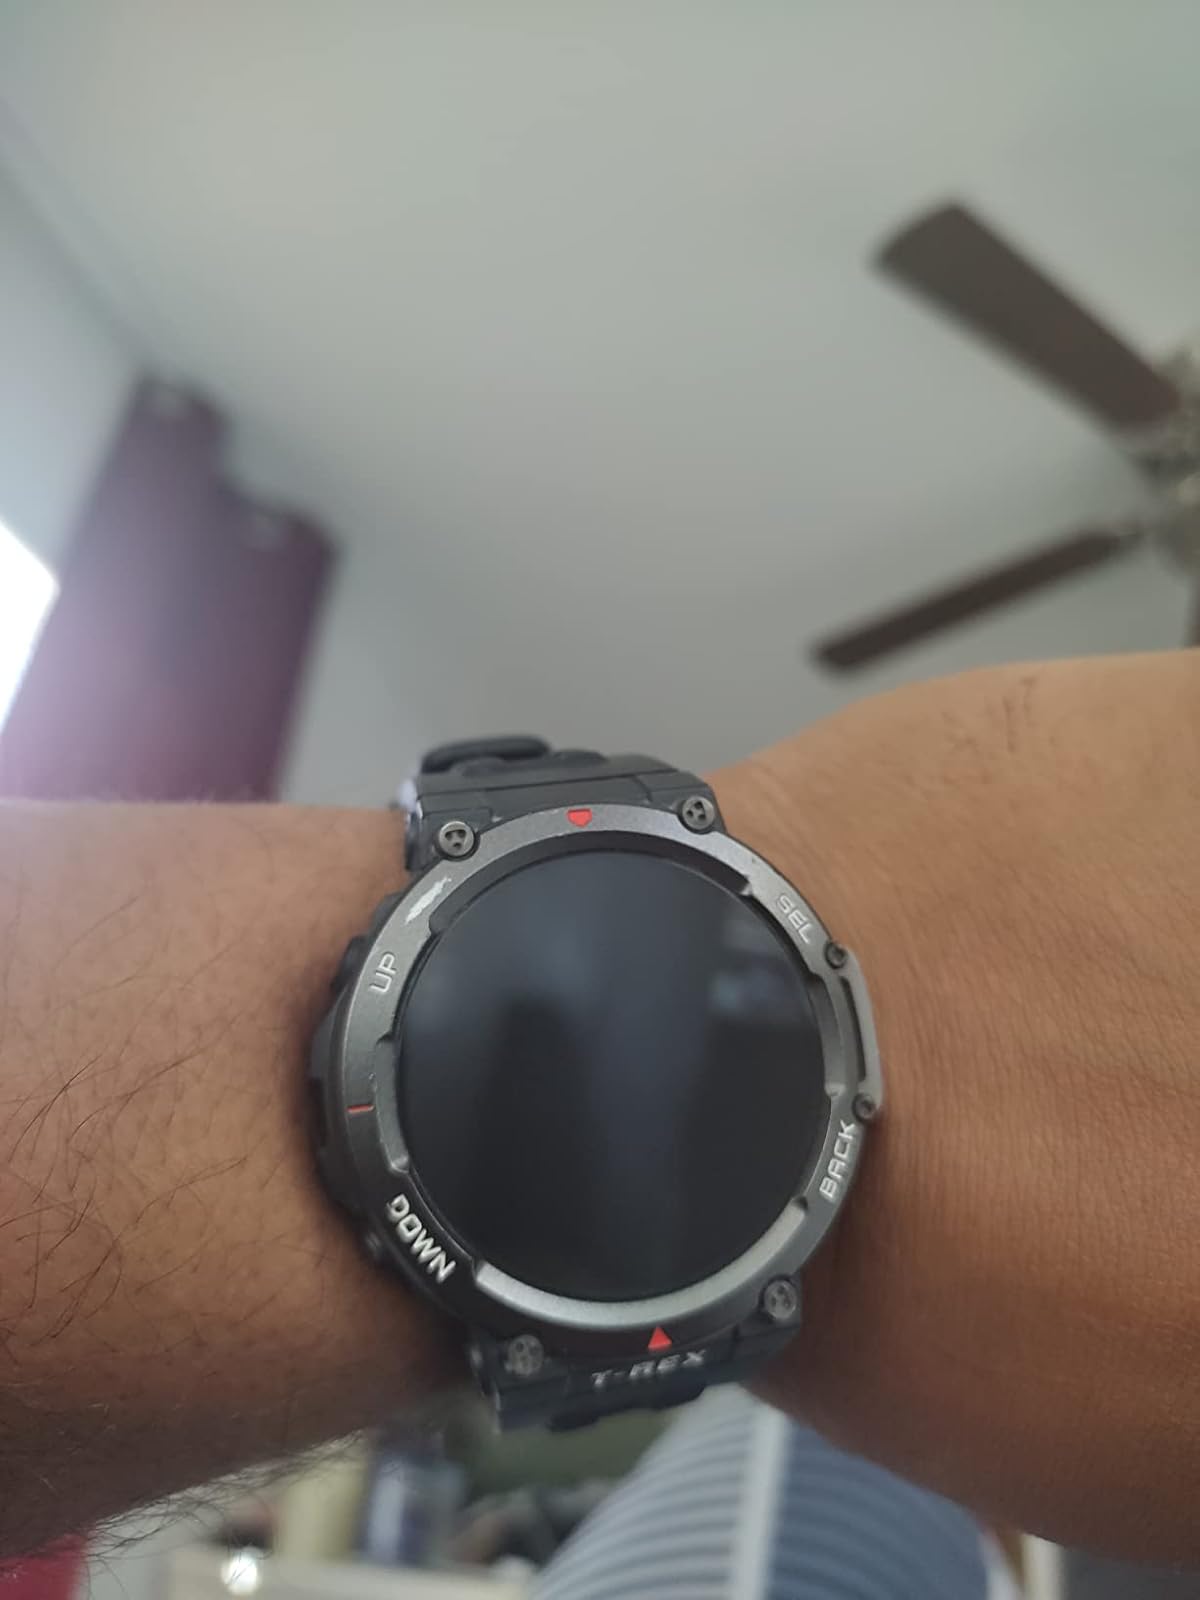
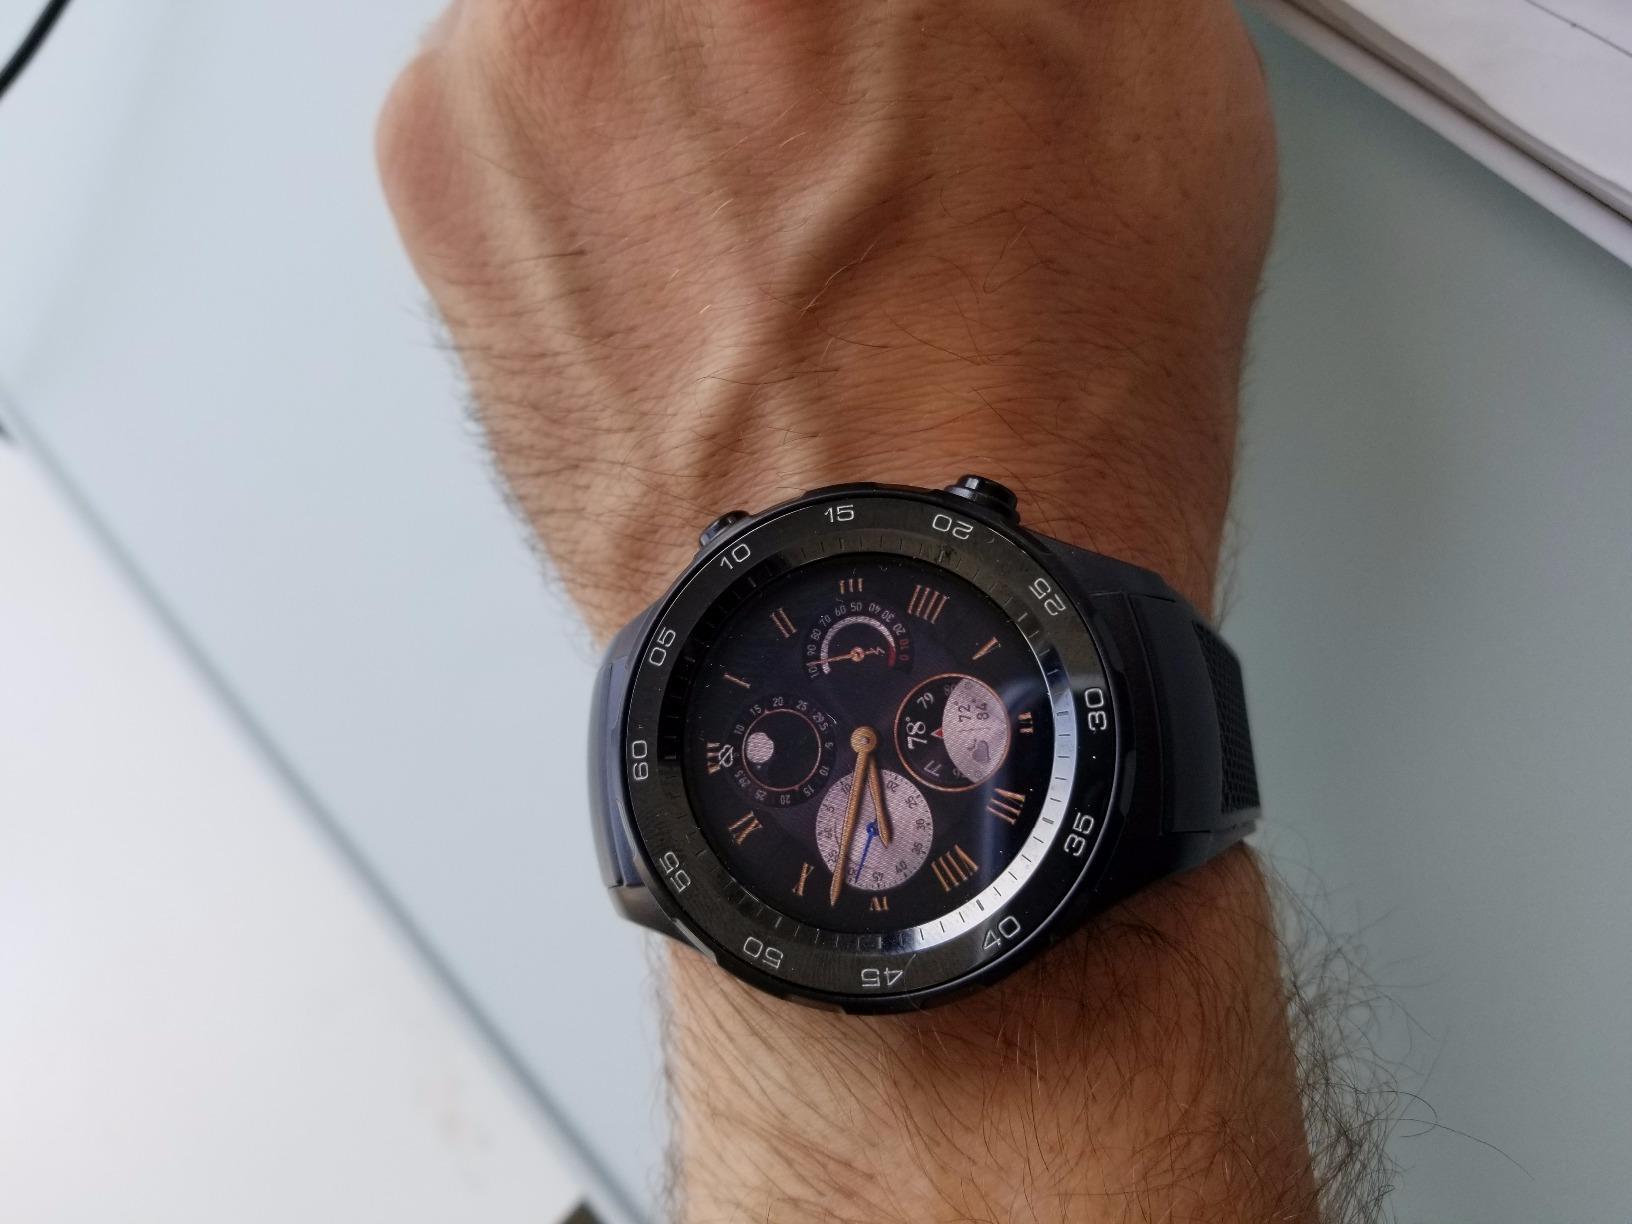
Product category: smartwatch
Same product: no